Navan Town Hall

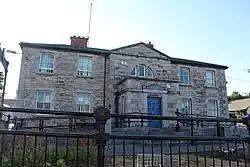
Navan Town Hall

Navan Town Hall is a municipal building in Abbey Road, Navan, County Meath, Ireland. The building, which was commissioned to serve as the local bridewell, became the police barracks, and later became the local seat of government.